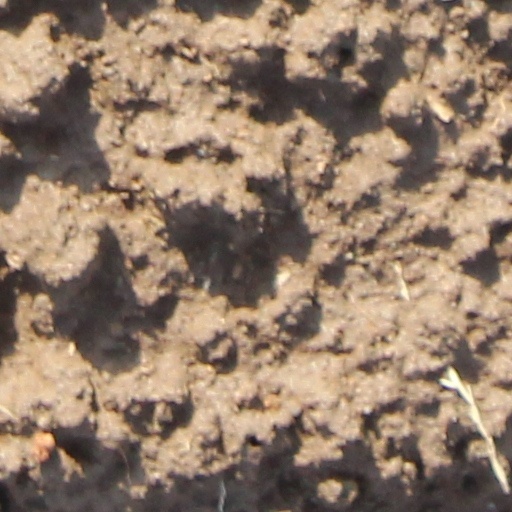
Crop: wheat